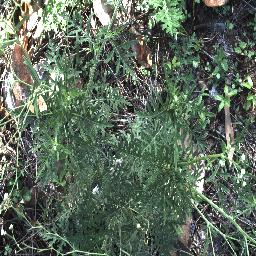
Label: parthenium